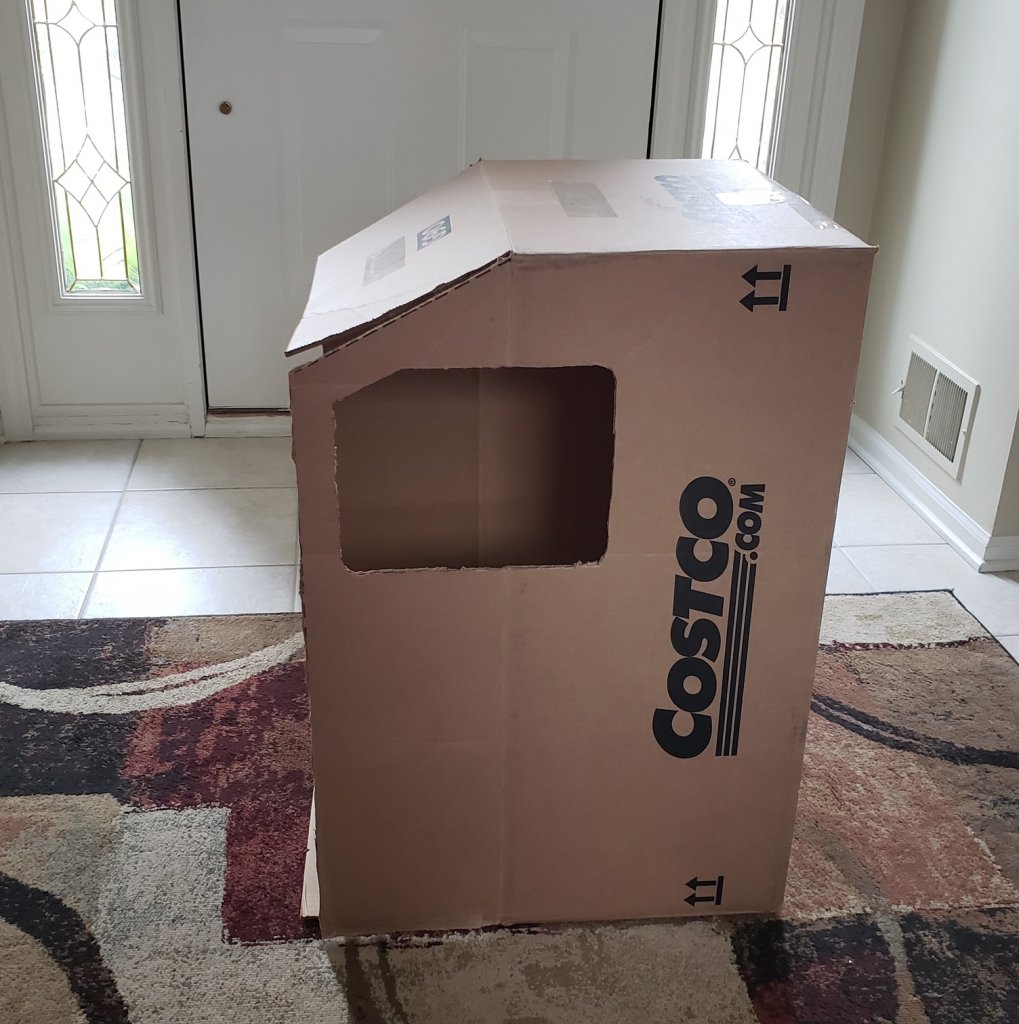
Label: cardboard